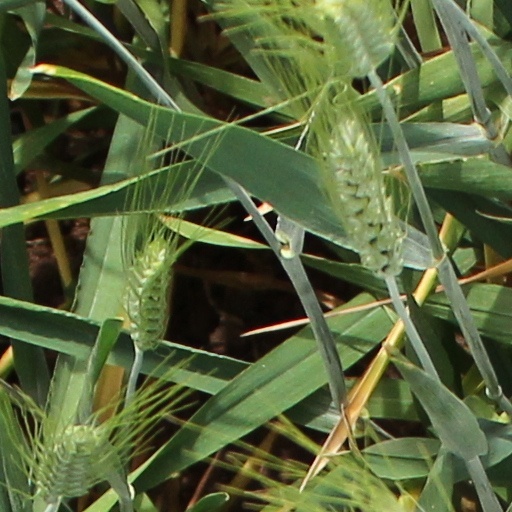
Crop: wheat